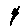
Label: 4